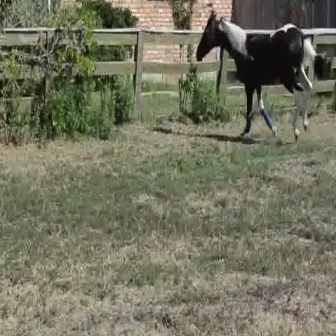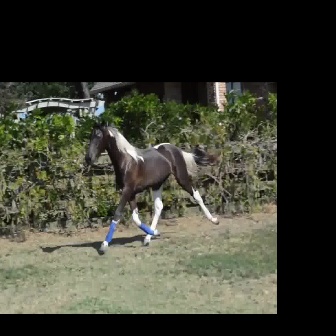
  Please identify the target specified by the bounding box [194,9,332,147] in the first image and locate it in the second image. Return the coordinates in [x_min,y_min,x_max,y_max] format.
Answer: [84,119,221,256]